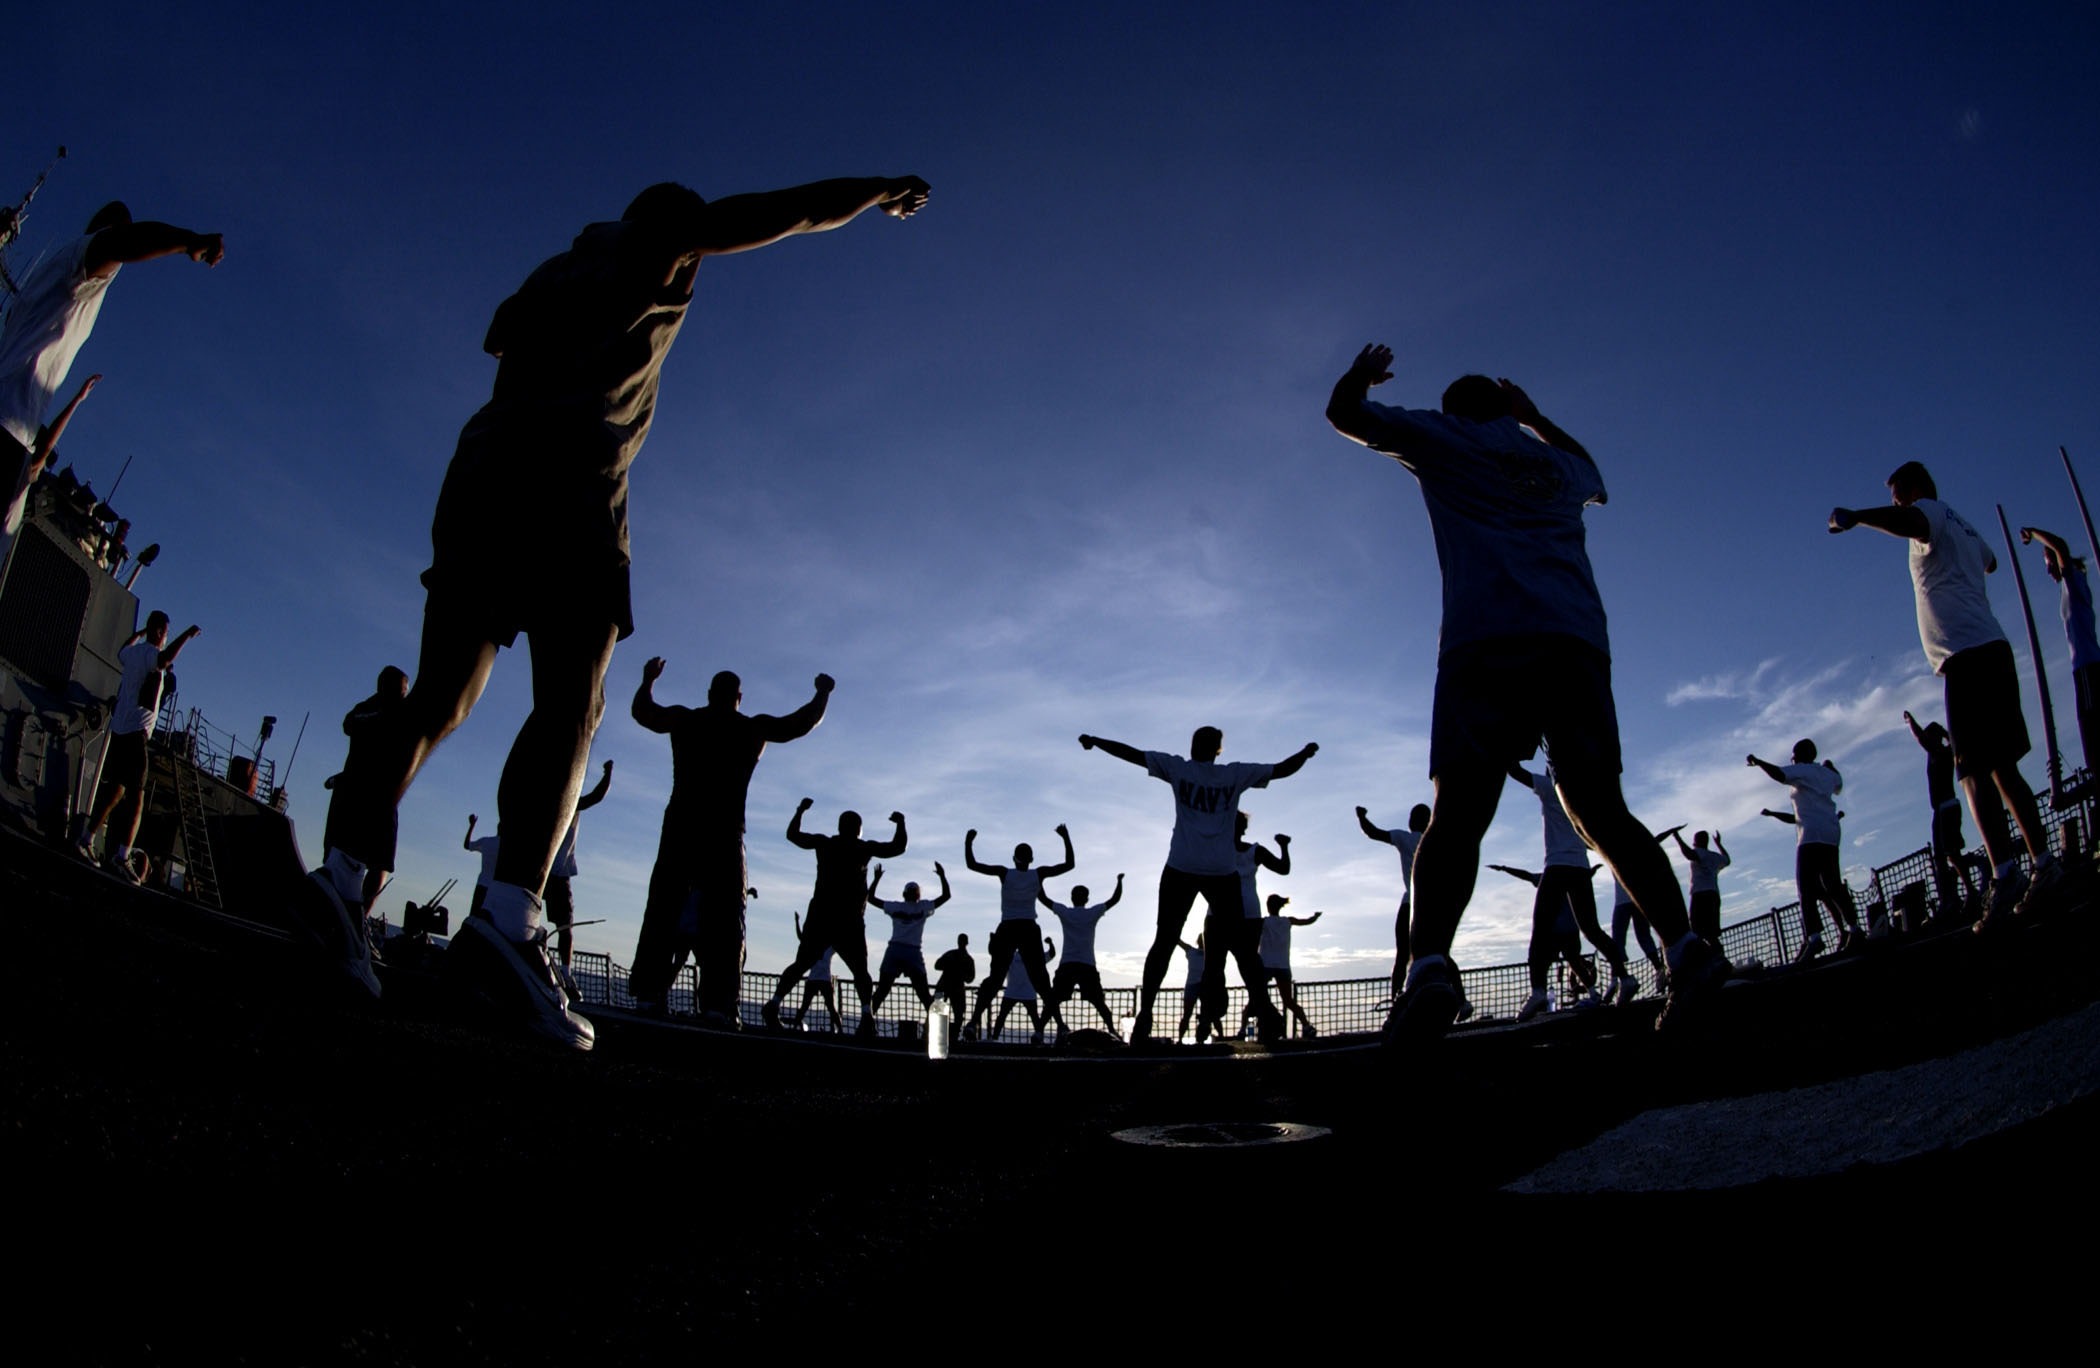
working, silhouette, sky, deck, photography, morning, skateboard, ship, military, darkness, exercise, extreme sport, men, clouds, women, sports, exercising, navy, silhouettes, sailors, atmosphere of earth, skateboarding equipment and supplies